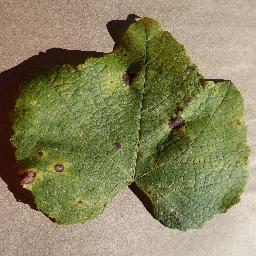
Label: Grape___Leaf_blight_(Isariopsis_Leaf_Spot)